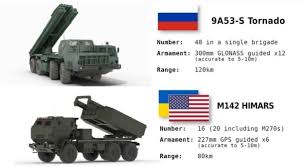
Label: Self Propelled Artillery